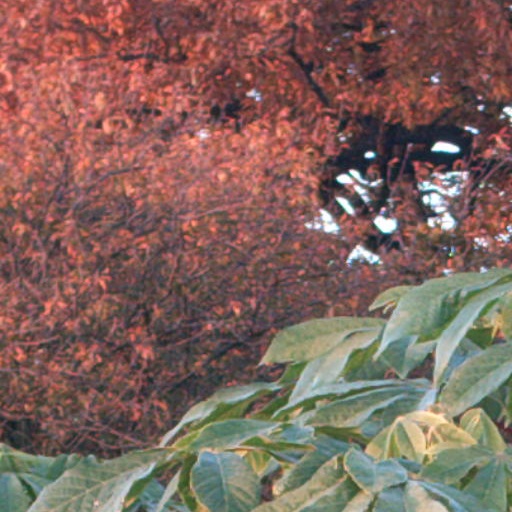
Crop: cassava